Michael McGarrity

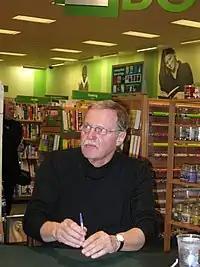
Michael McGarrity in 2009

Michael McGarrity (born 1940) is a New Mexican author and former law enforcement officer. He has written a dozen crime novels set in New Mexico and the American West trilogy, historical novels also set in New Mexico consisting of "Hard Country", "Backlands" and "The Last Ranch". As deputy sheriff of Santa Fe County he founded their sex crimes unit.